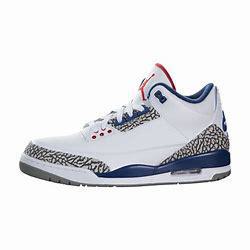
Brand: Jordan
Model: 3 Retro